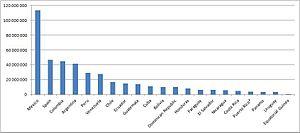
Population des pays hispanophones en 2011